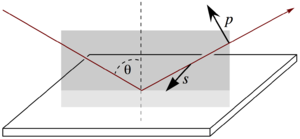
Polarisations p et s du faisceau infrarouge à l'interface dans les expériences de PM-IRRAS. θ est appelé l'angle d'incidence.
La spectroscopie infrarouge de réflexion-absorption à modulation de phase est un type de spectroscopie infrarouge permettant l'analyse de substances présentes en très petite quantité, souvent sous forme d'une monocouche, à l'interface air-solide ou air-liquide tout en filtrant les signaux parasites dus au support et aux gaz dans l'enceinte de détection.